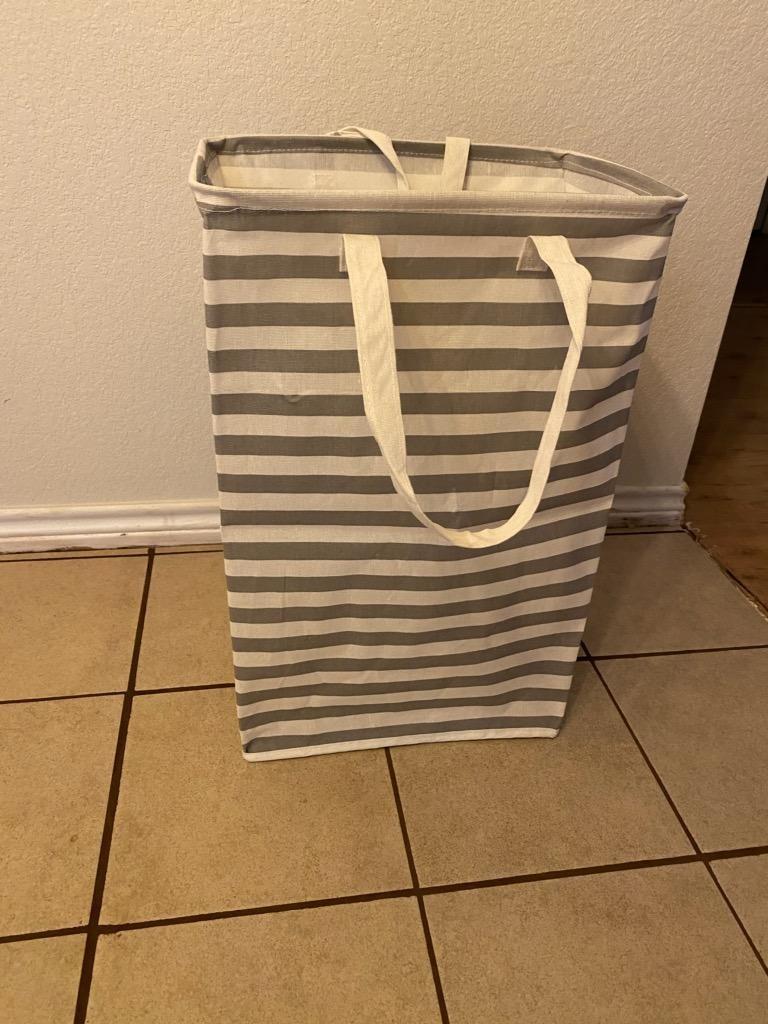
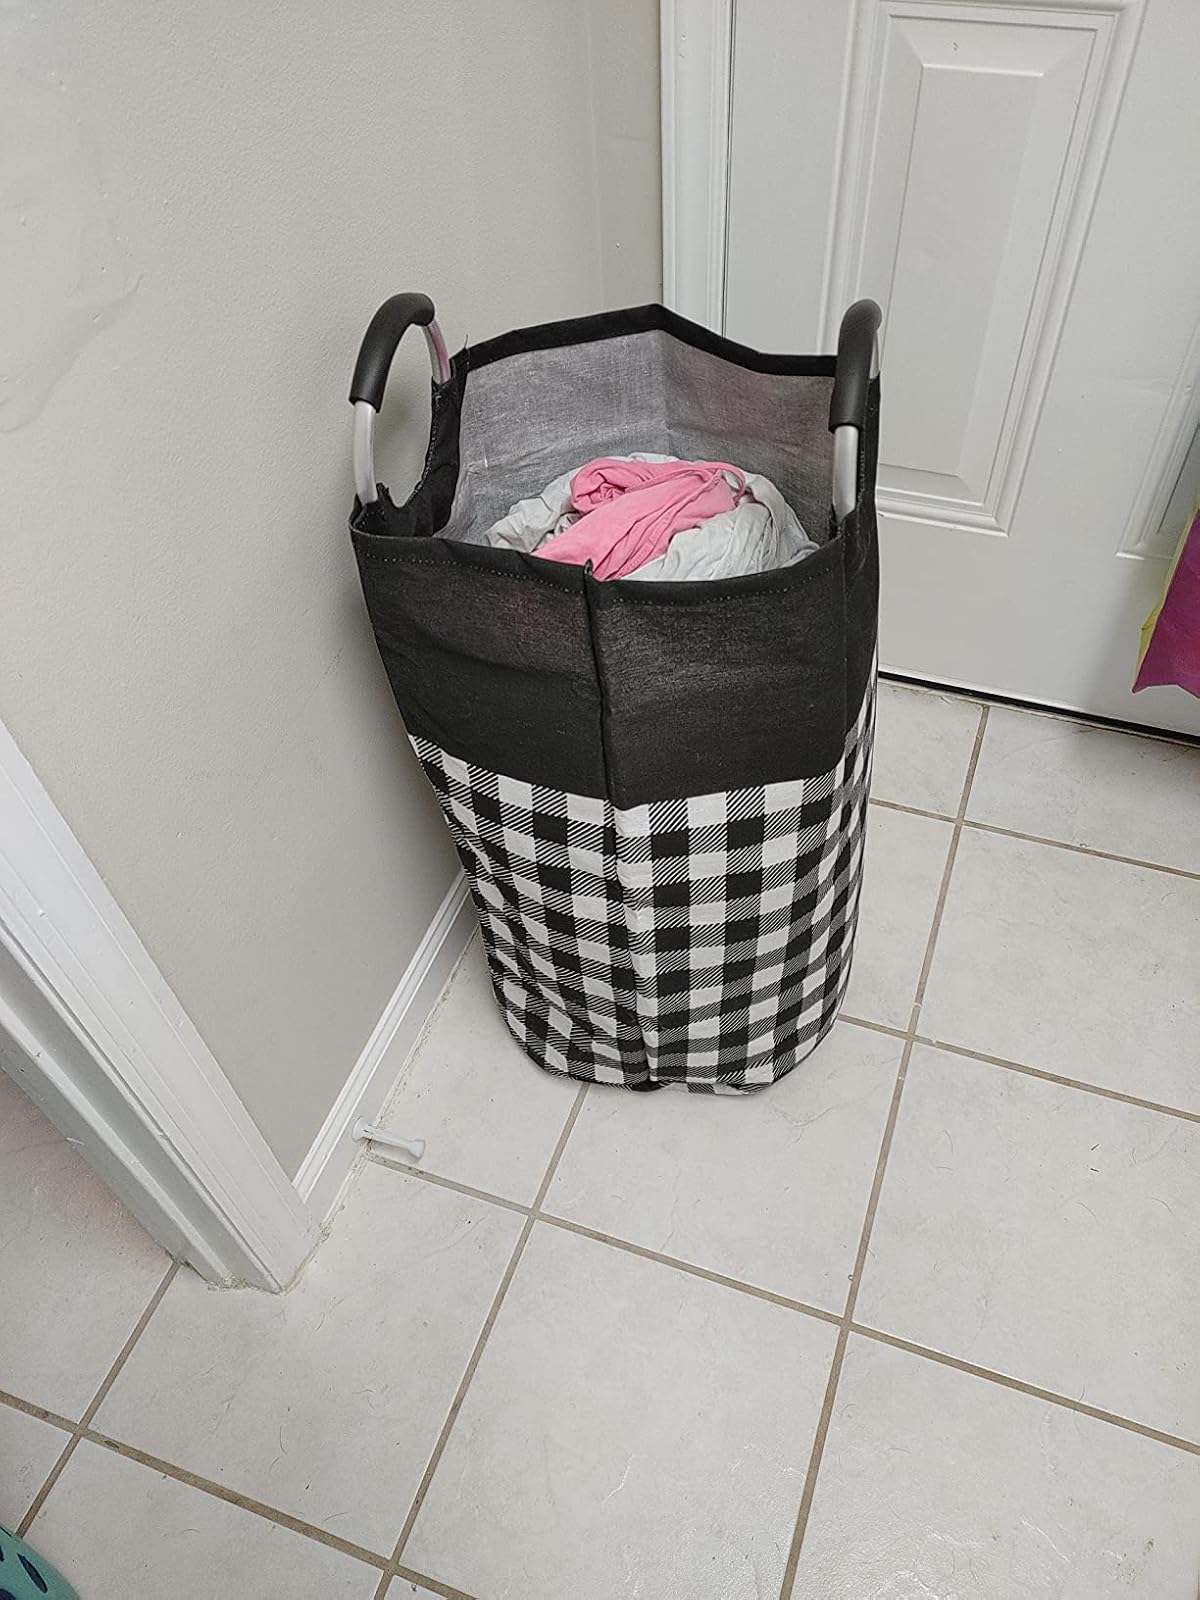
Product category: items_hamper
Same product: no